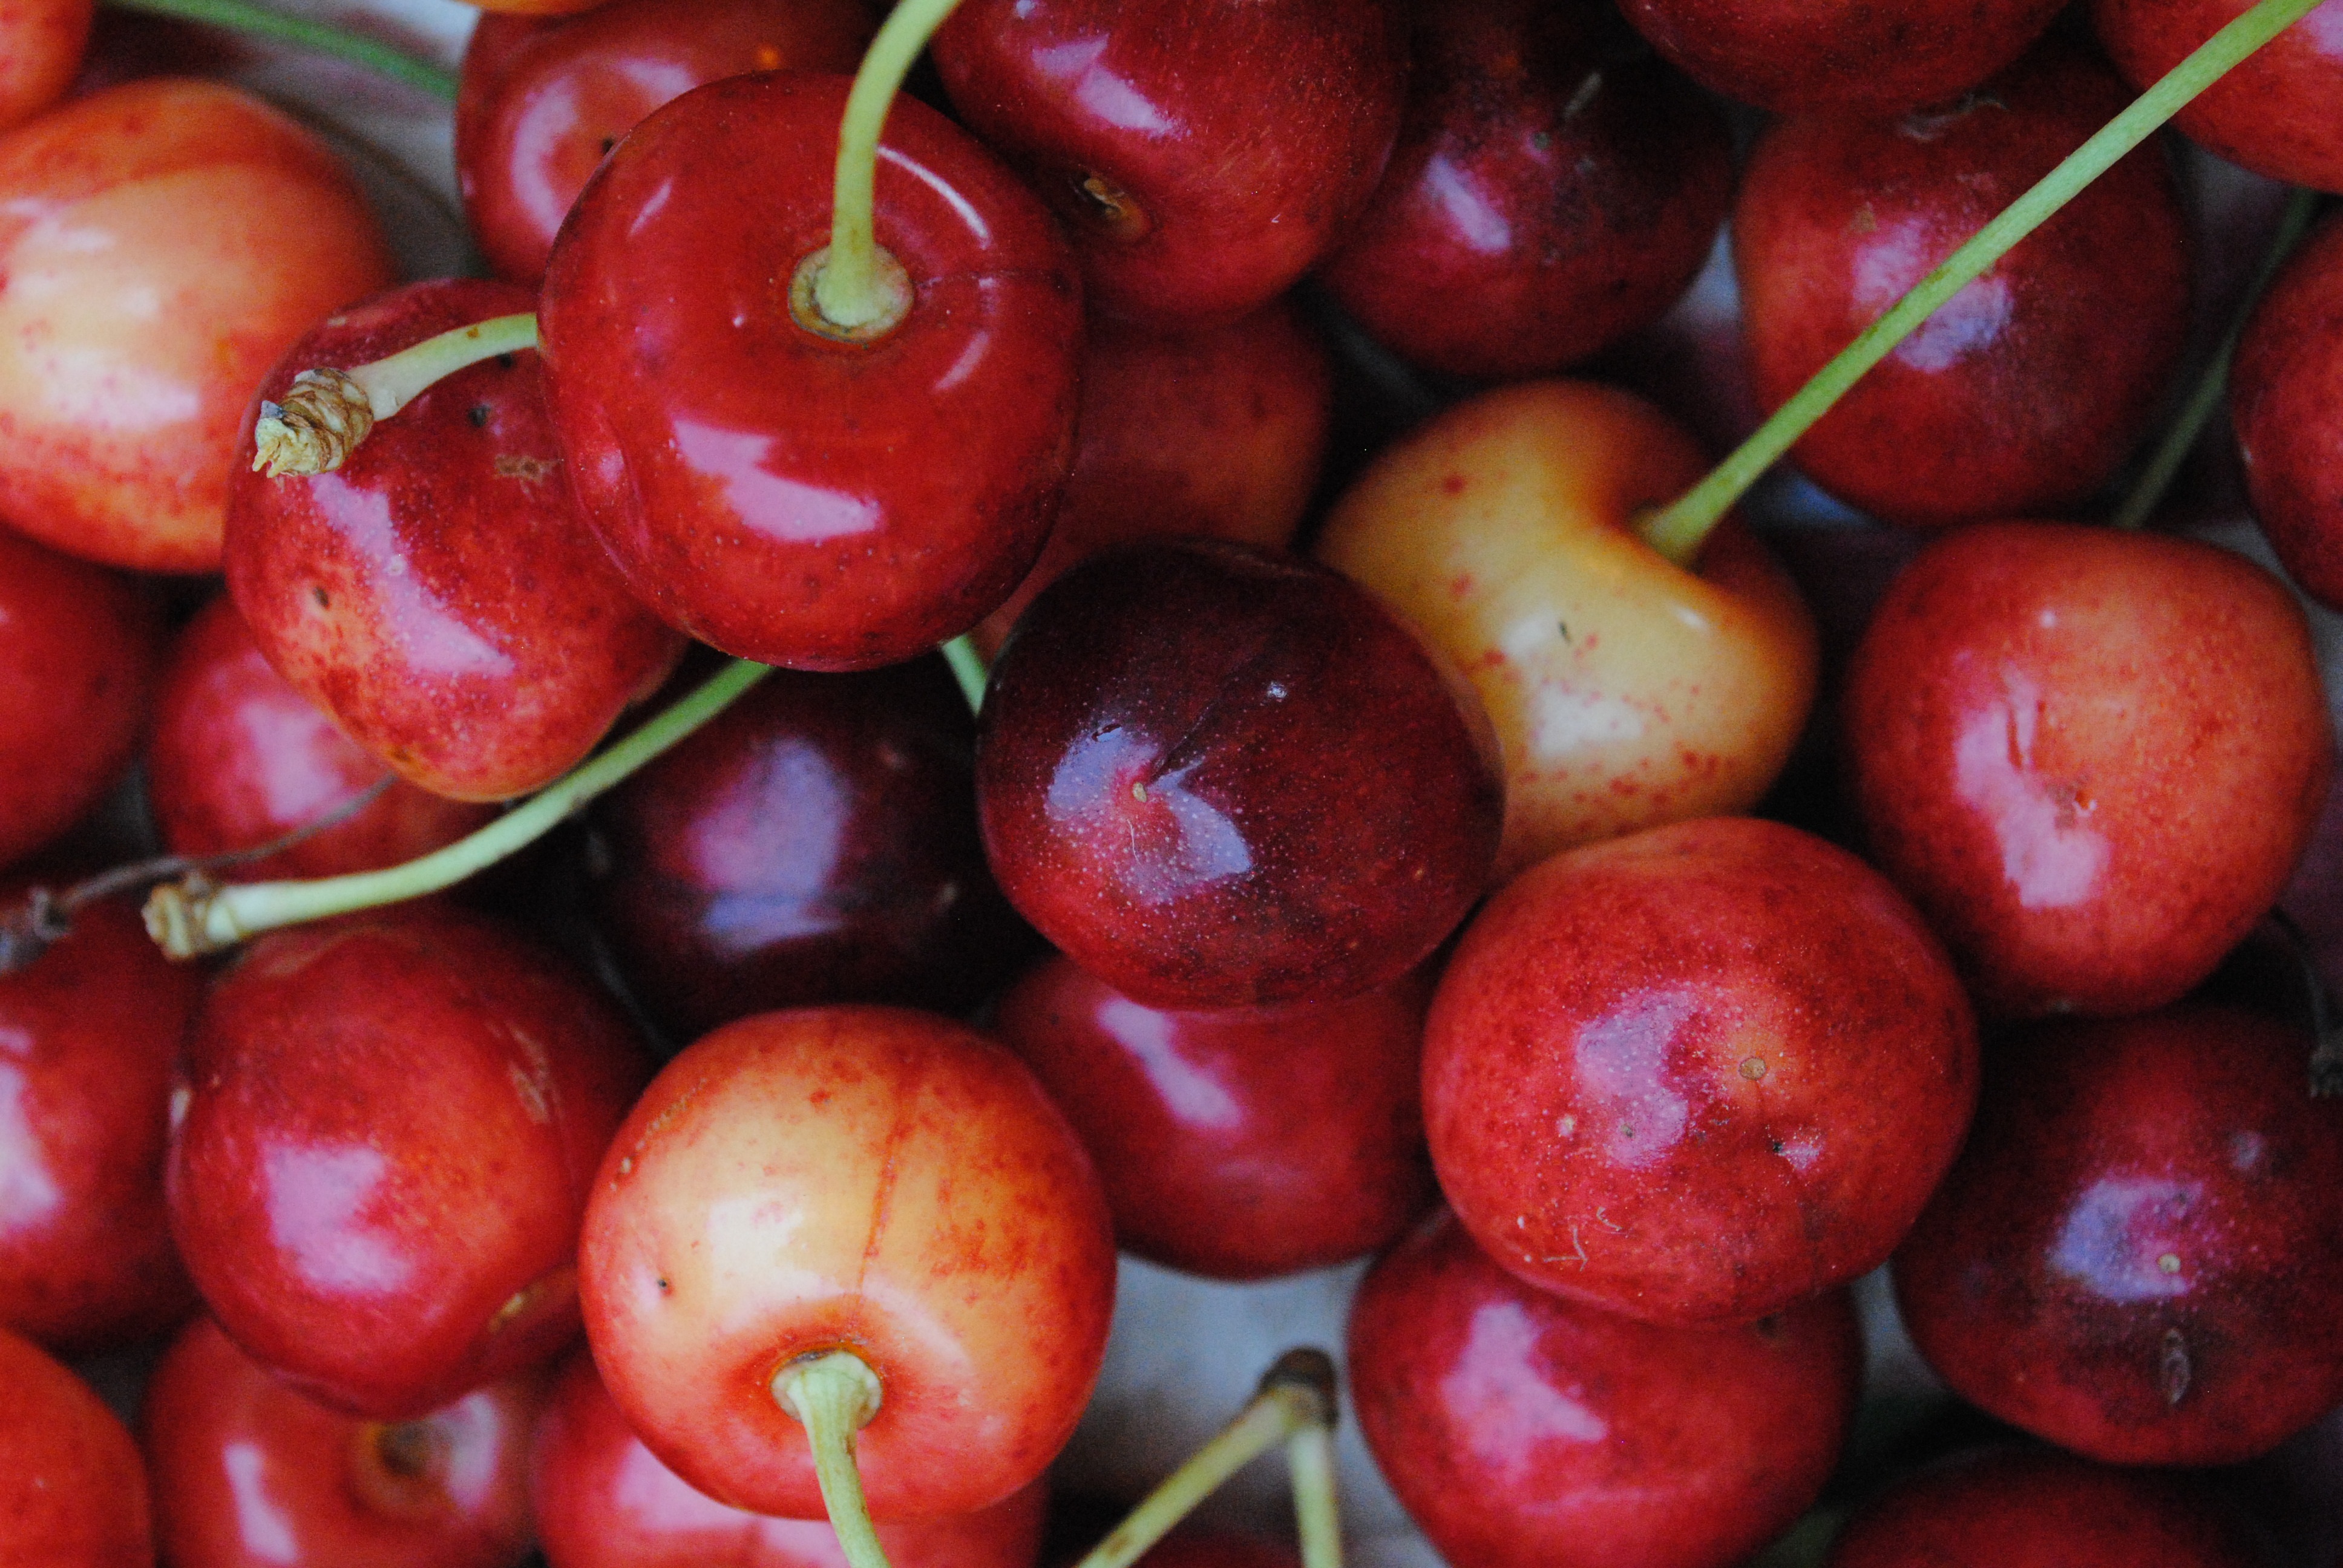
plant, fruit, summer, food, red, produce, fruits, cherry, cherries, flowering plant, rose family, acerola, malpighia, land plant, zante currant